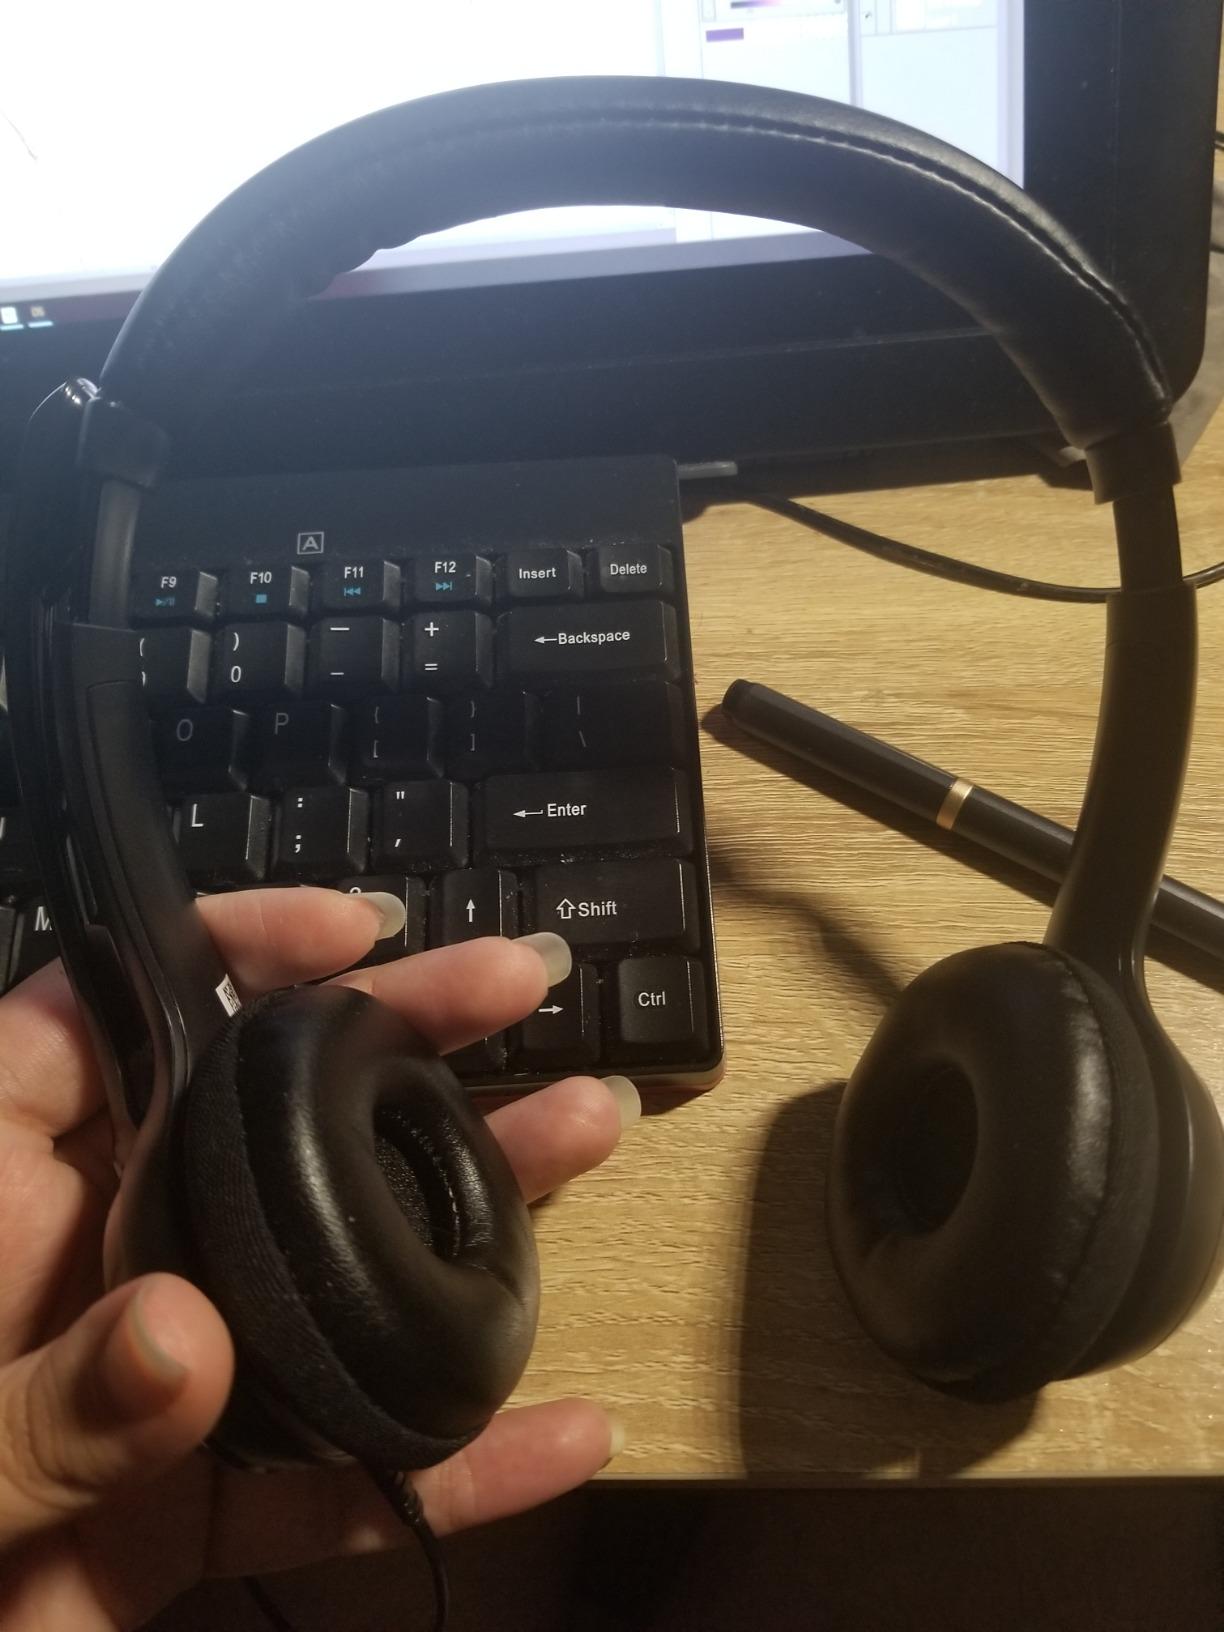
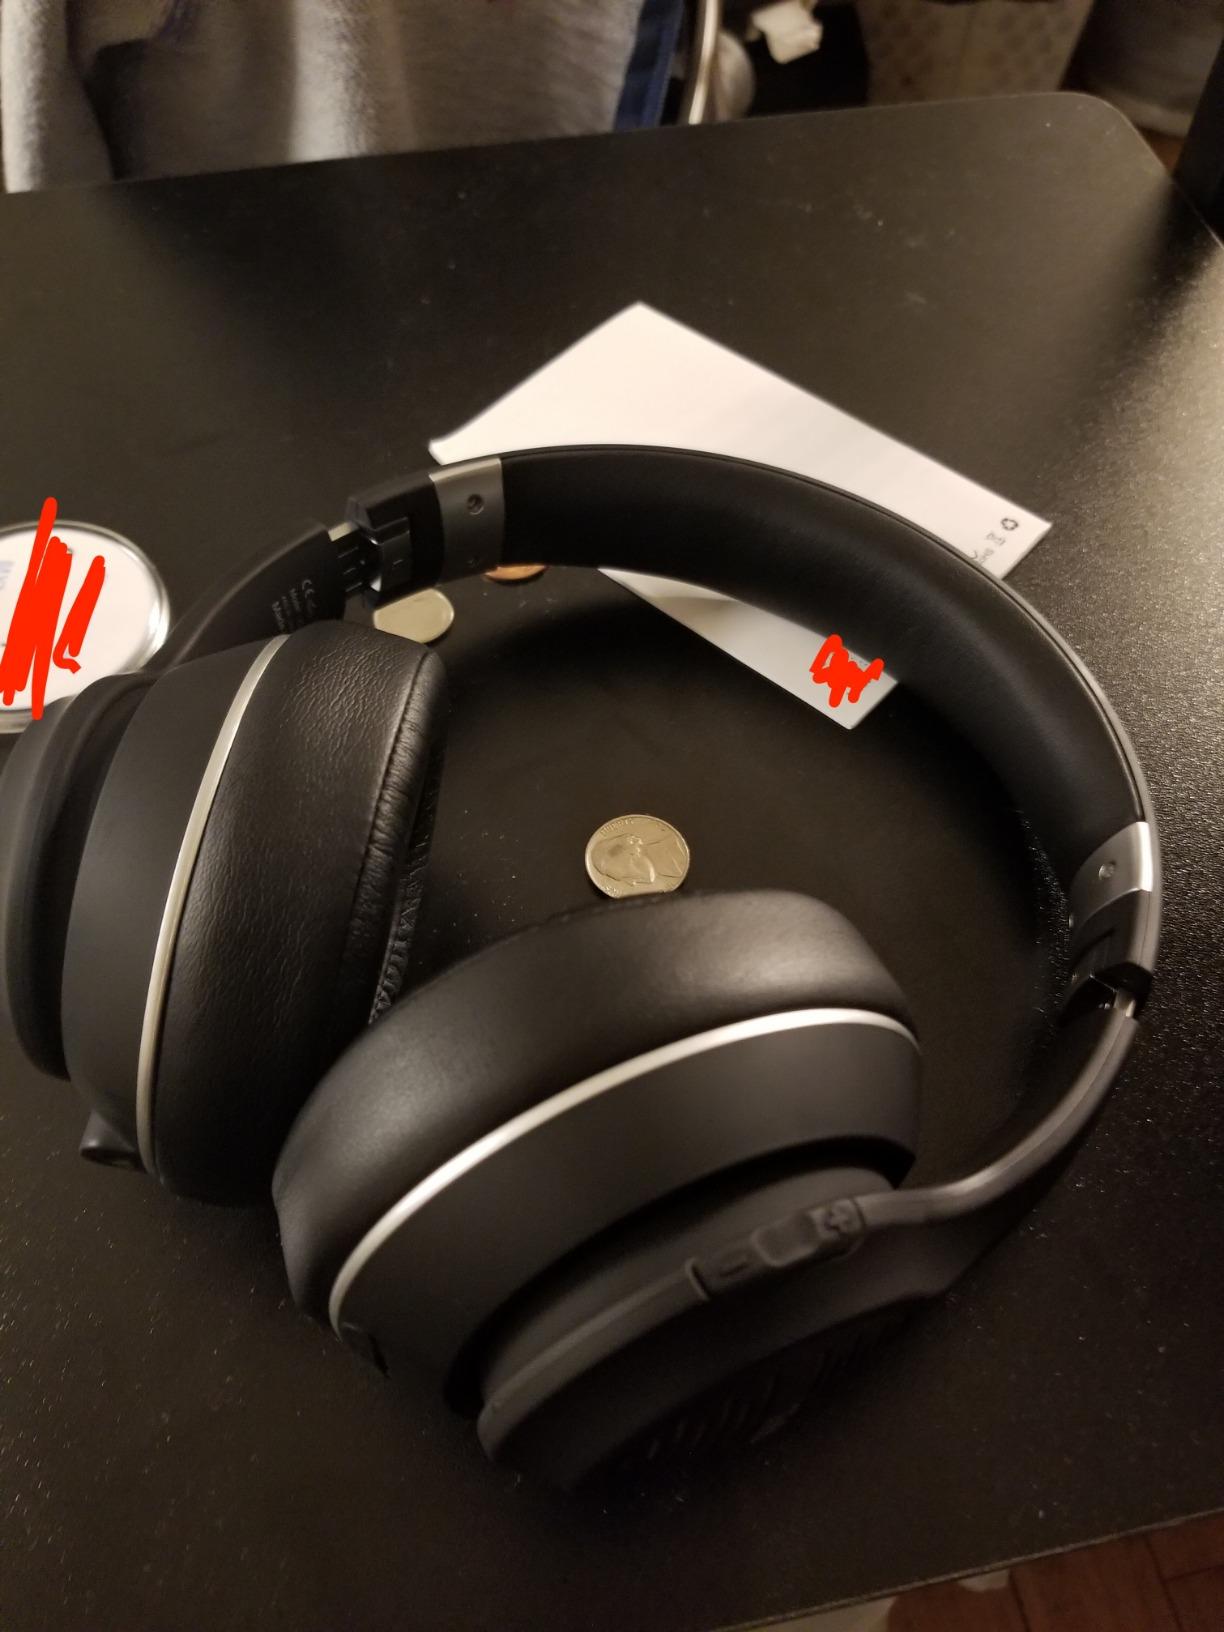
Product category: headphones
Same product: no